The Wrong Mr. Wright

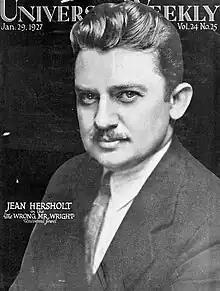
Hersholt on magazine cover

The Wrong Mr. Wright is a 1927 American silent comedy film directed by Scott Sidney and written by Harold Shumate and James Madison. It is based on the 1897 play "The Wrong Mr. Wright" by George Broadhurst. The film stars Jean Hersholt, Enid Bennett, Dorothy Devore, Edgar Kennedy, Walter Hiers, and Robert Anderson. The film was released on February 27, 1927, by Universal Pictures.